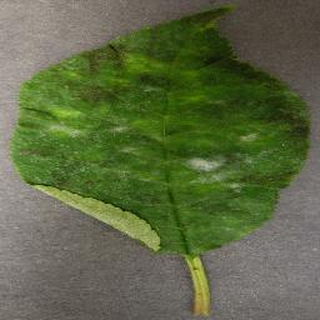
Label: cherry_powdery_mildew